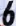
Number: 6